Religion in the Middle East

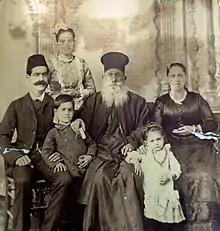
Married Eastern Orthodox priest from Jerusalem with his family (three generations), circa 1893

In the Persian Gulf states, Bahrain has 1,000 Christian citizens and Kuwait has 400 native Christian citizens, in addition to 450,000 Christian foreign residents in Kuwait. Arab Christians, and those who tend to identify as Arabs, are mostly adherents of the Greek Orthodox Church. In 2010 they numbered 1.1 million in Syria, 350,000 in Lebanon, 250–300,000 in Jordan, 150,000 in Israel and Palestine and smaller numbers in Turkey (18,000) and Iraq. Protestant converts number around 400,000. Melkite Catholics, who are Eastern Catholics of the Greek Rite, comprise almost 600,000. Syrian Orthodox number about 1 million in Syria, Iraq, Turkey, Jordan and Lebanon, with the great majority being in Syria.